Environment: real
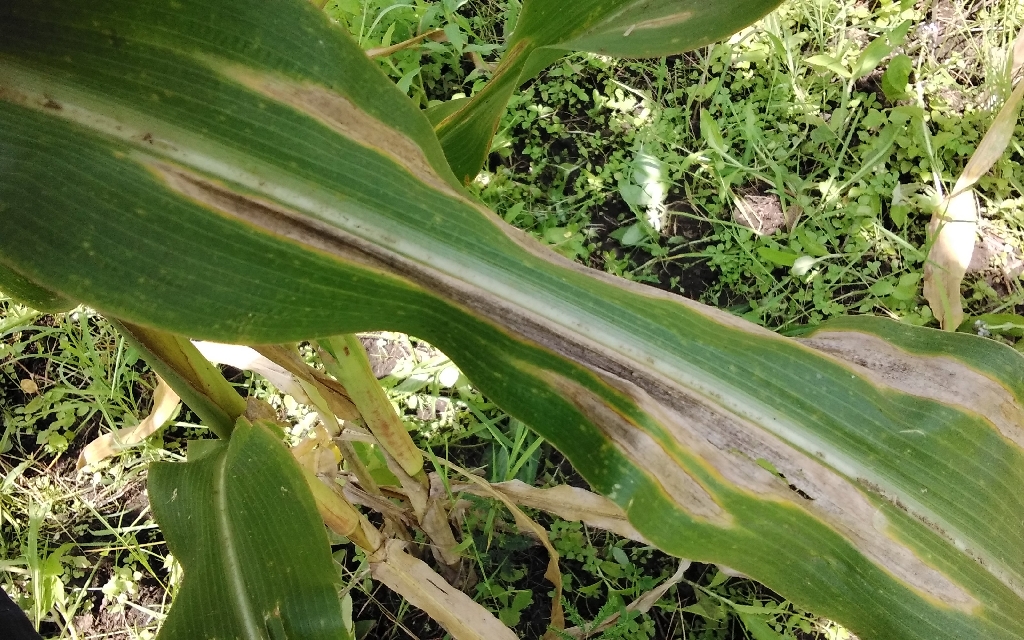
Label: northern_corn_leaf_blight